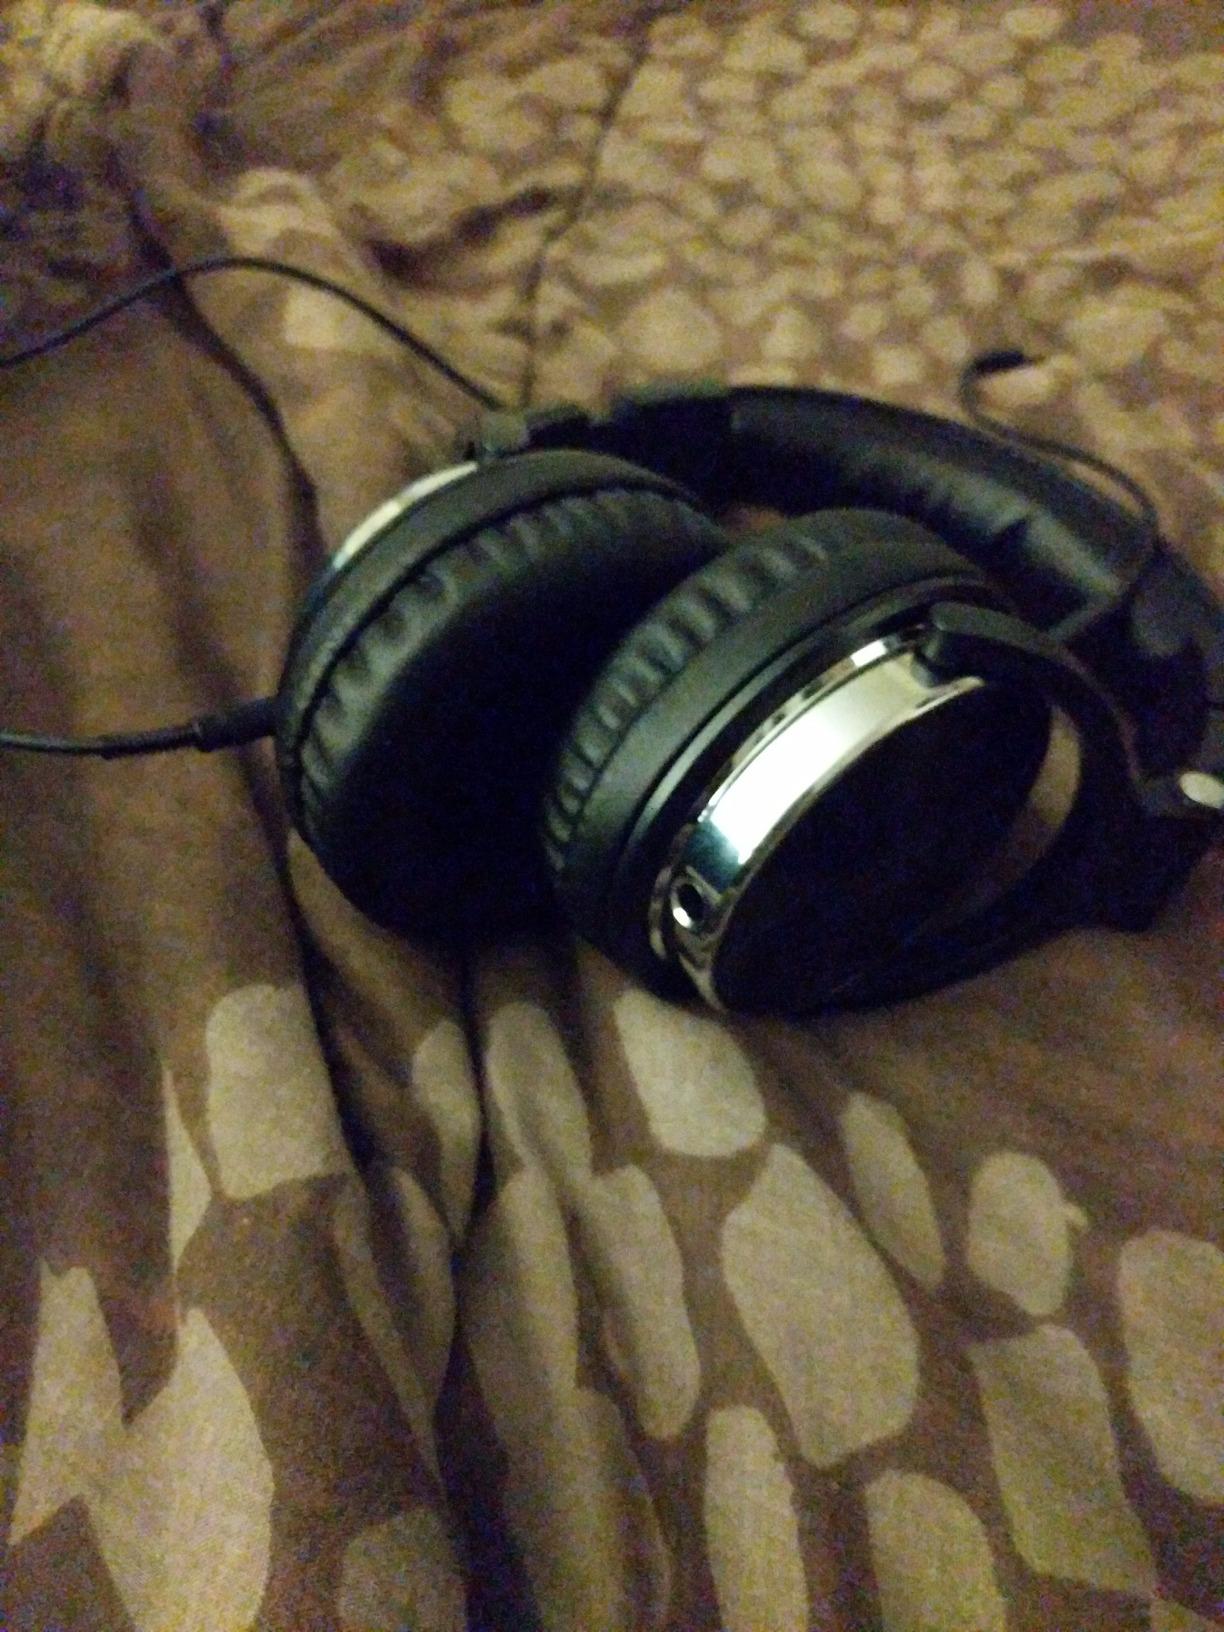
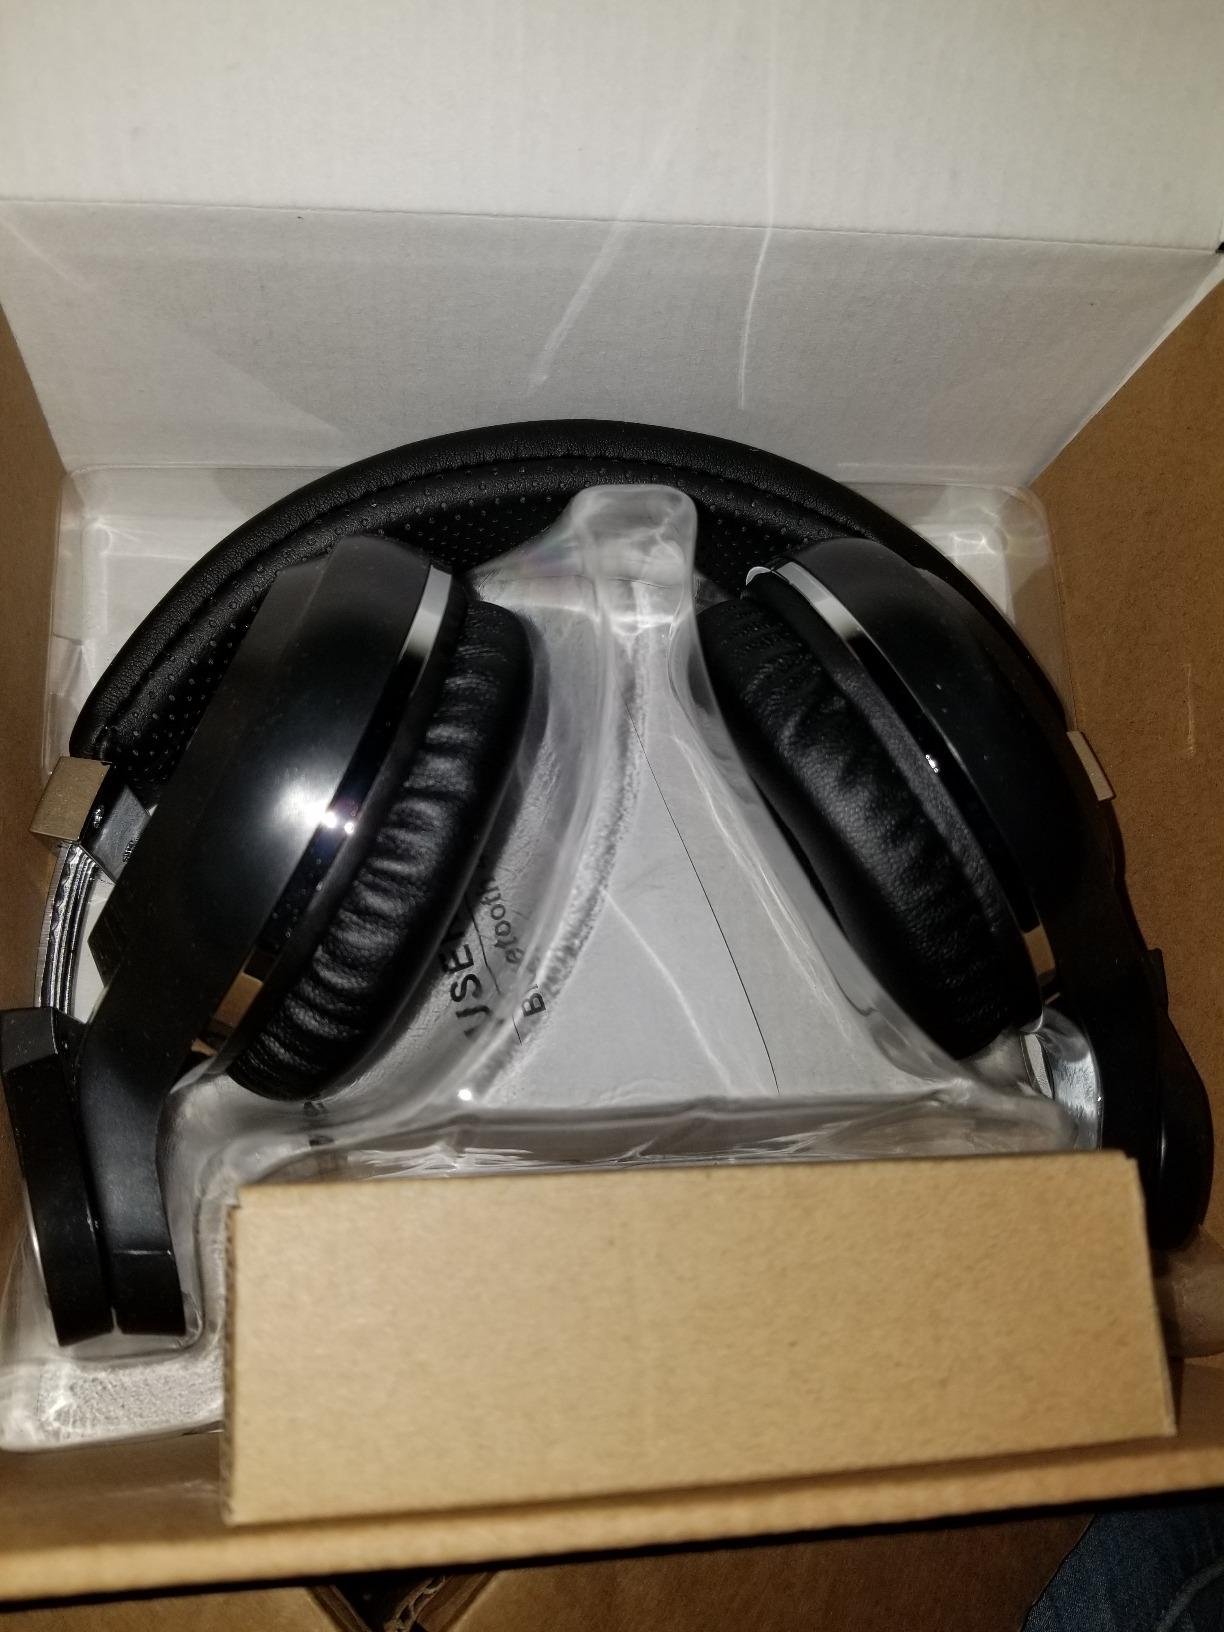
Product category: headphones
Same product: no